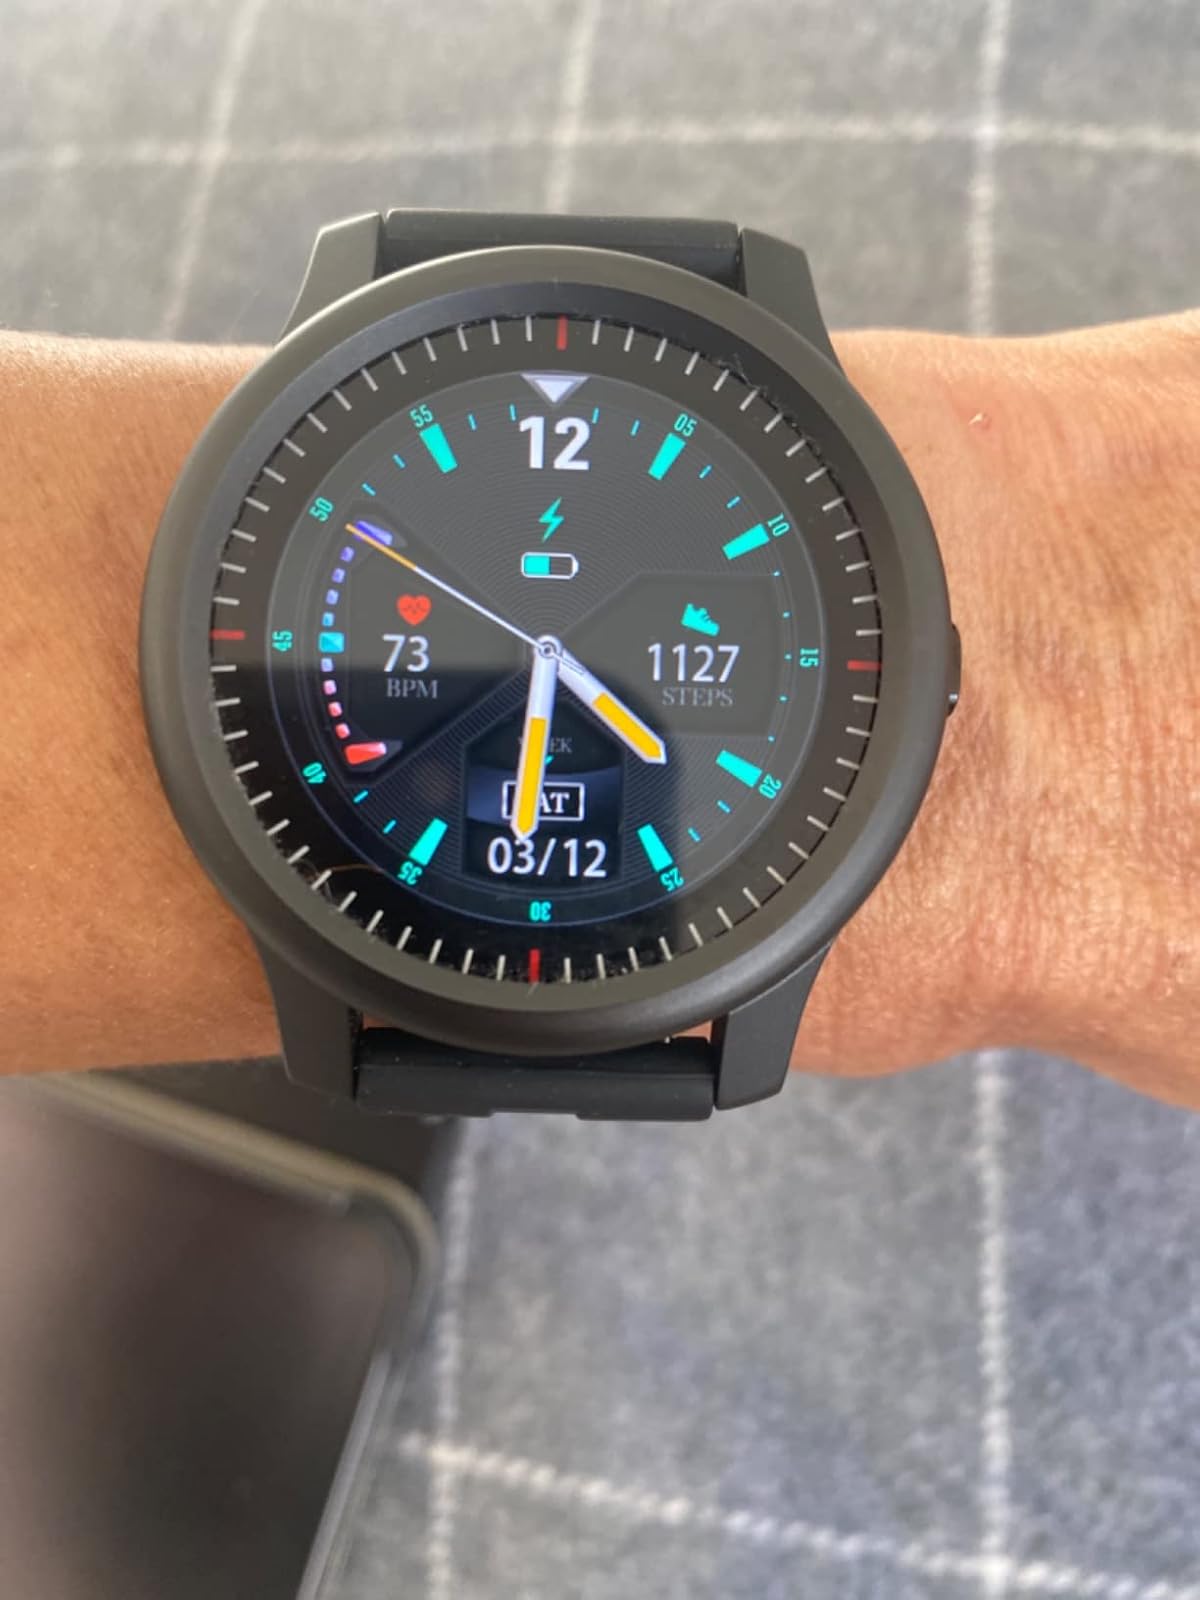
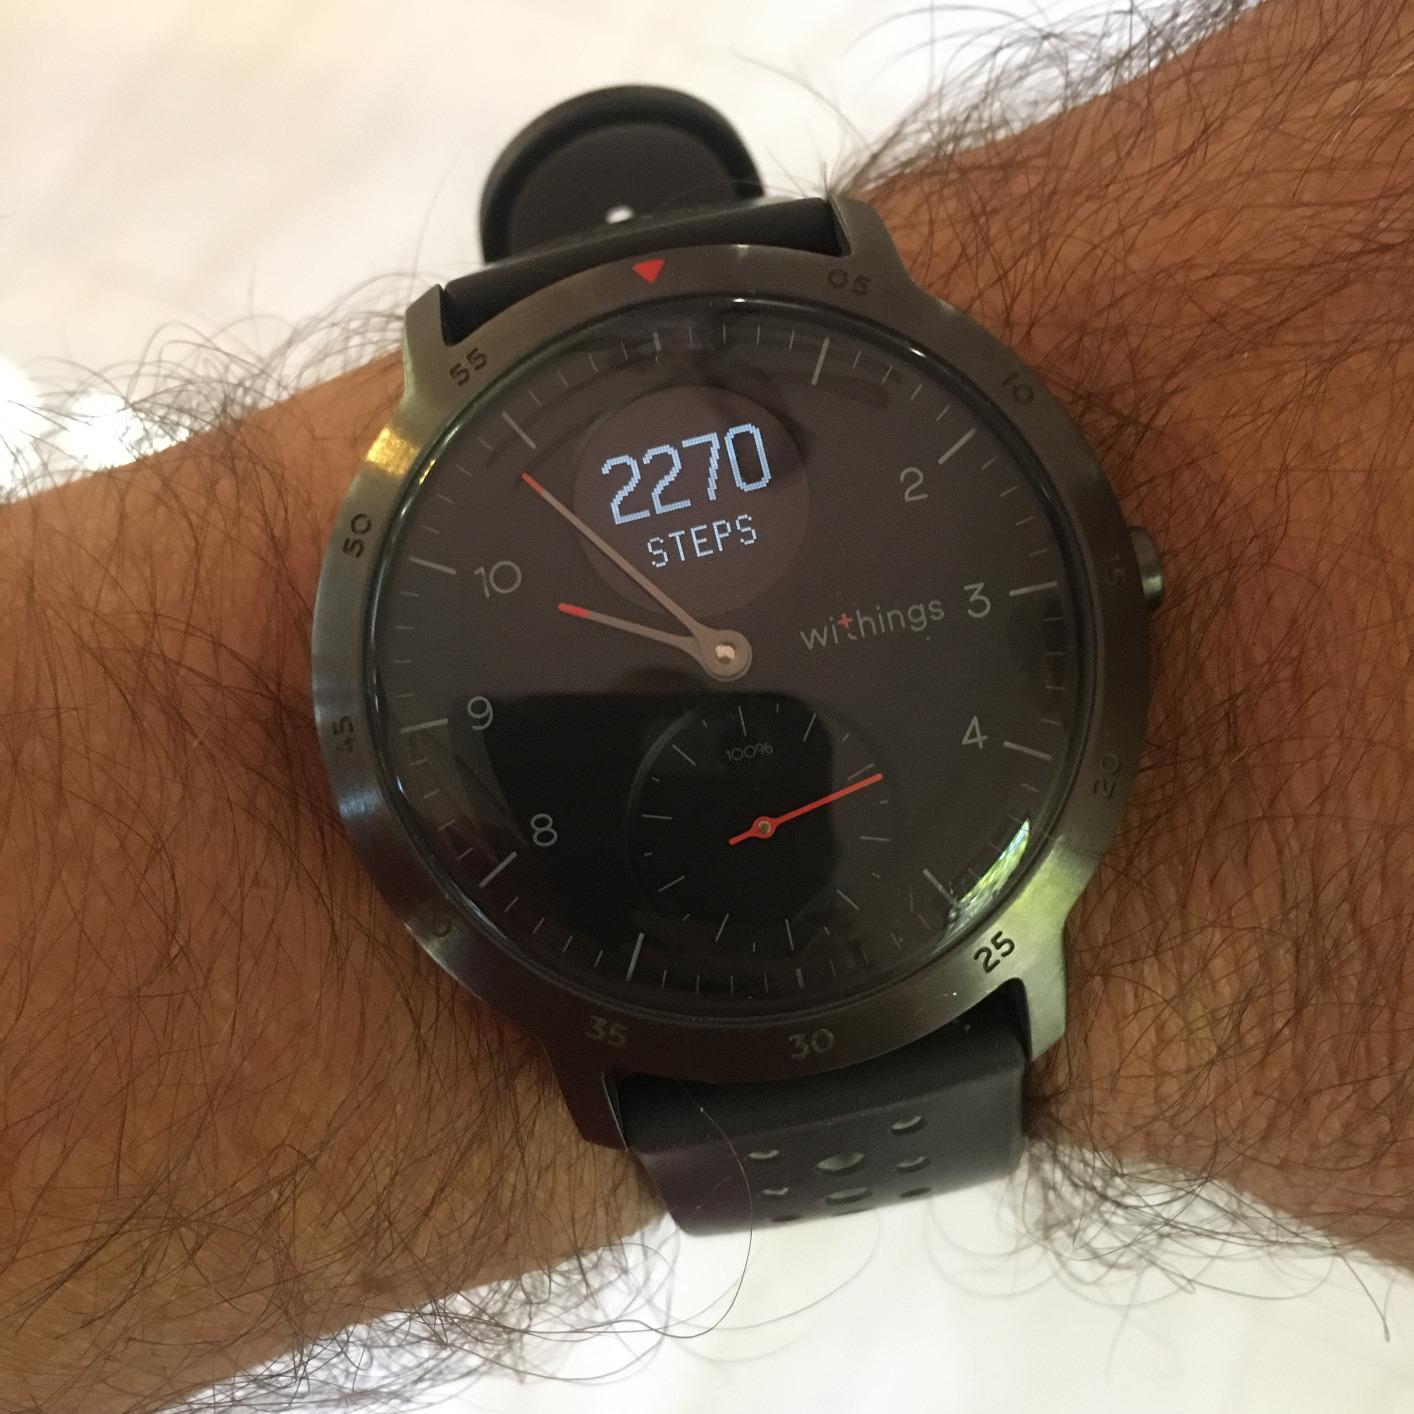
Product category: smartwatch
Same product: no